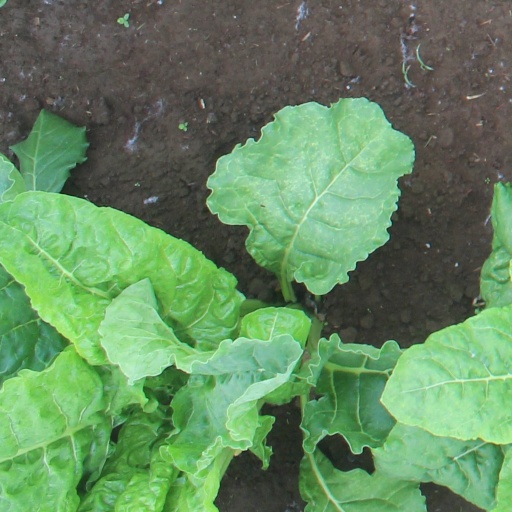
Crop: sugar beet